Martin Hardie (artist)

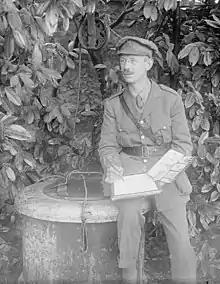
Captain Martin Hardie, the artist, sketching in Italy.

Born in London, Hardie was an expert on watercolours, and painted many himself. He was a member of the Royal Watercolour Society.